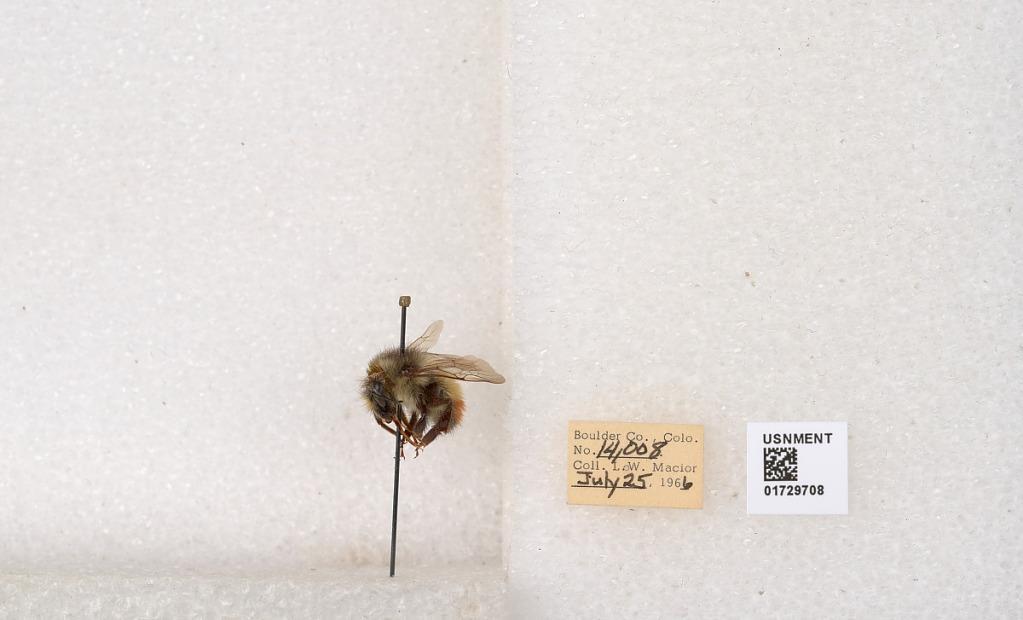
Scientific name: Bombus flavifrons Cresson
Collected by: L. Macior
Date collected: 1966-7-25
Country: United States
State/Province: Colorado
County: Boulder
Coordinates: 40.0925, -105.358